Forests of the Iberian Peninsula

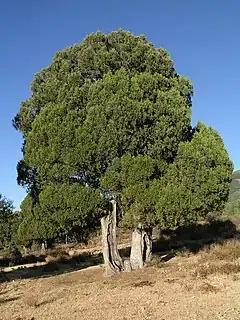
Spanish juniper

The juniper groves of Spanish juniper ("Juniperus thurifera") constitute a curious formation that occupies the high heaths and "mesetas" of the interior, nearly always above 900 metres elevation. The principal woodlands of this type are in the Serranía de Cuenca, Sistema Ibérico, Alcarria, Maestrazgo and other mountains of the interior. They do not usually form dense forests, but rather parkland or small woods in meadows. They prefer soils developed over limestone, especially those of an ochre or reddish color and rich in clay, "de carácter relicto (Terra rosa, Terra fusca);" on occasions, as in the region of Tamajón (Guadalajara), they also colonize siliceous terrain.